Lowest common ancestor

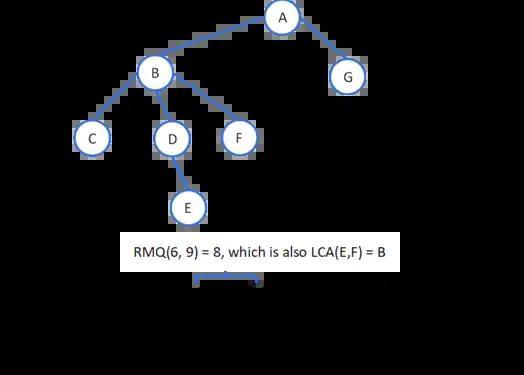
An example showing how LCA is reduced to RMQ.

Despite that there exists a constant time and linear space solution for general RMQ, but a simplified solution can be applied that make uses of LCA’s properties. This simplified solution can only be used for RMQ reduced from LCA.